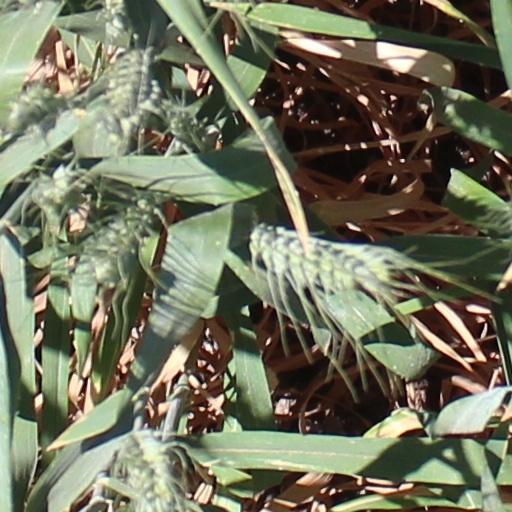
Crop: wheat